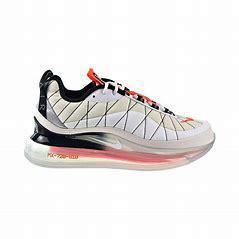
Brand: Nike
Model: MX 720 818